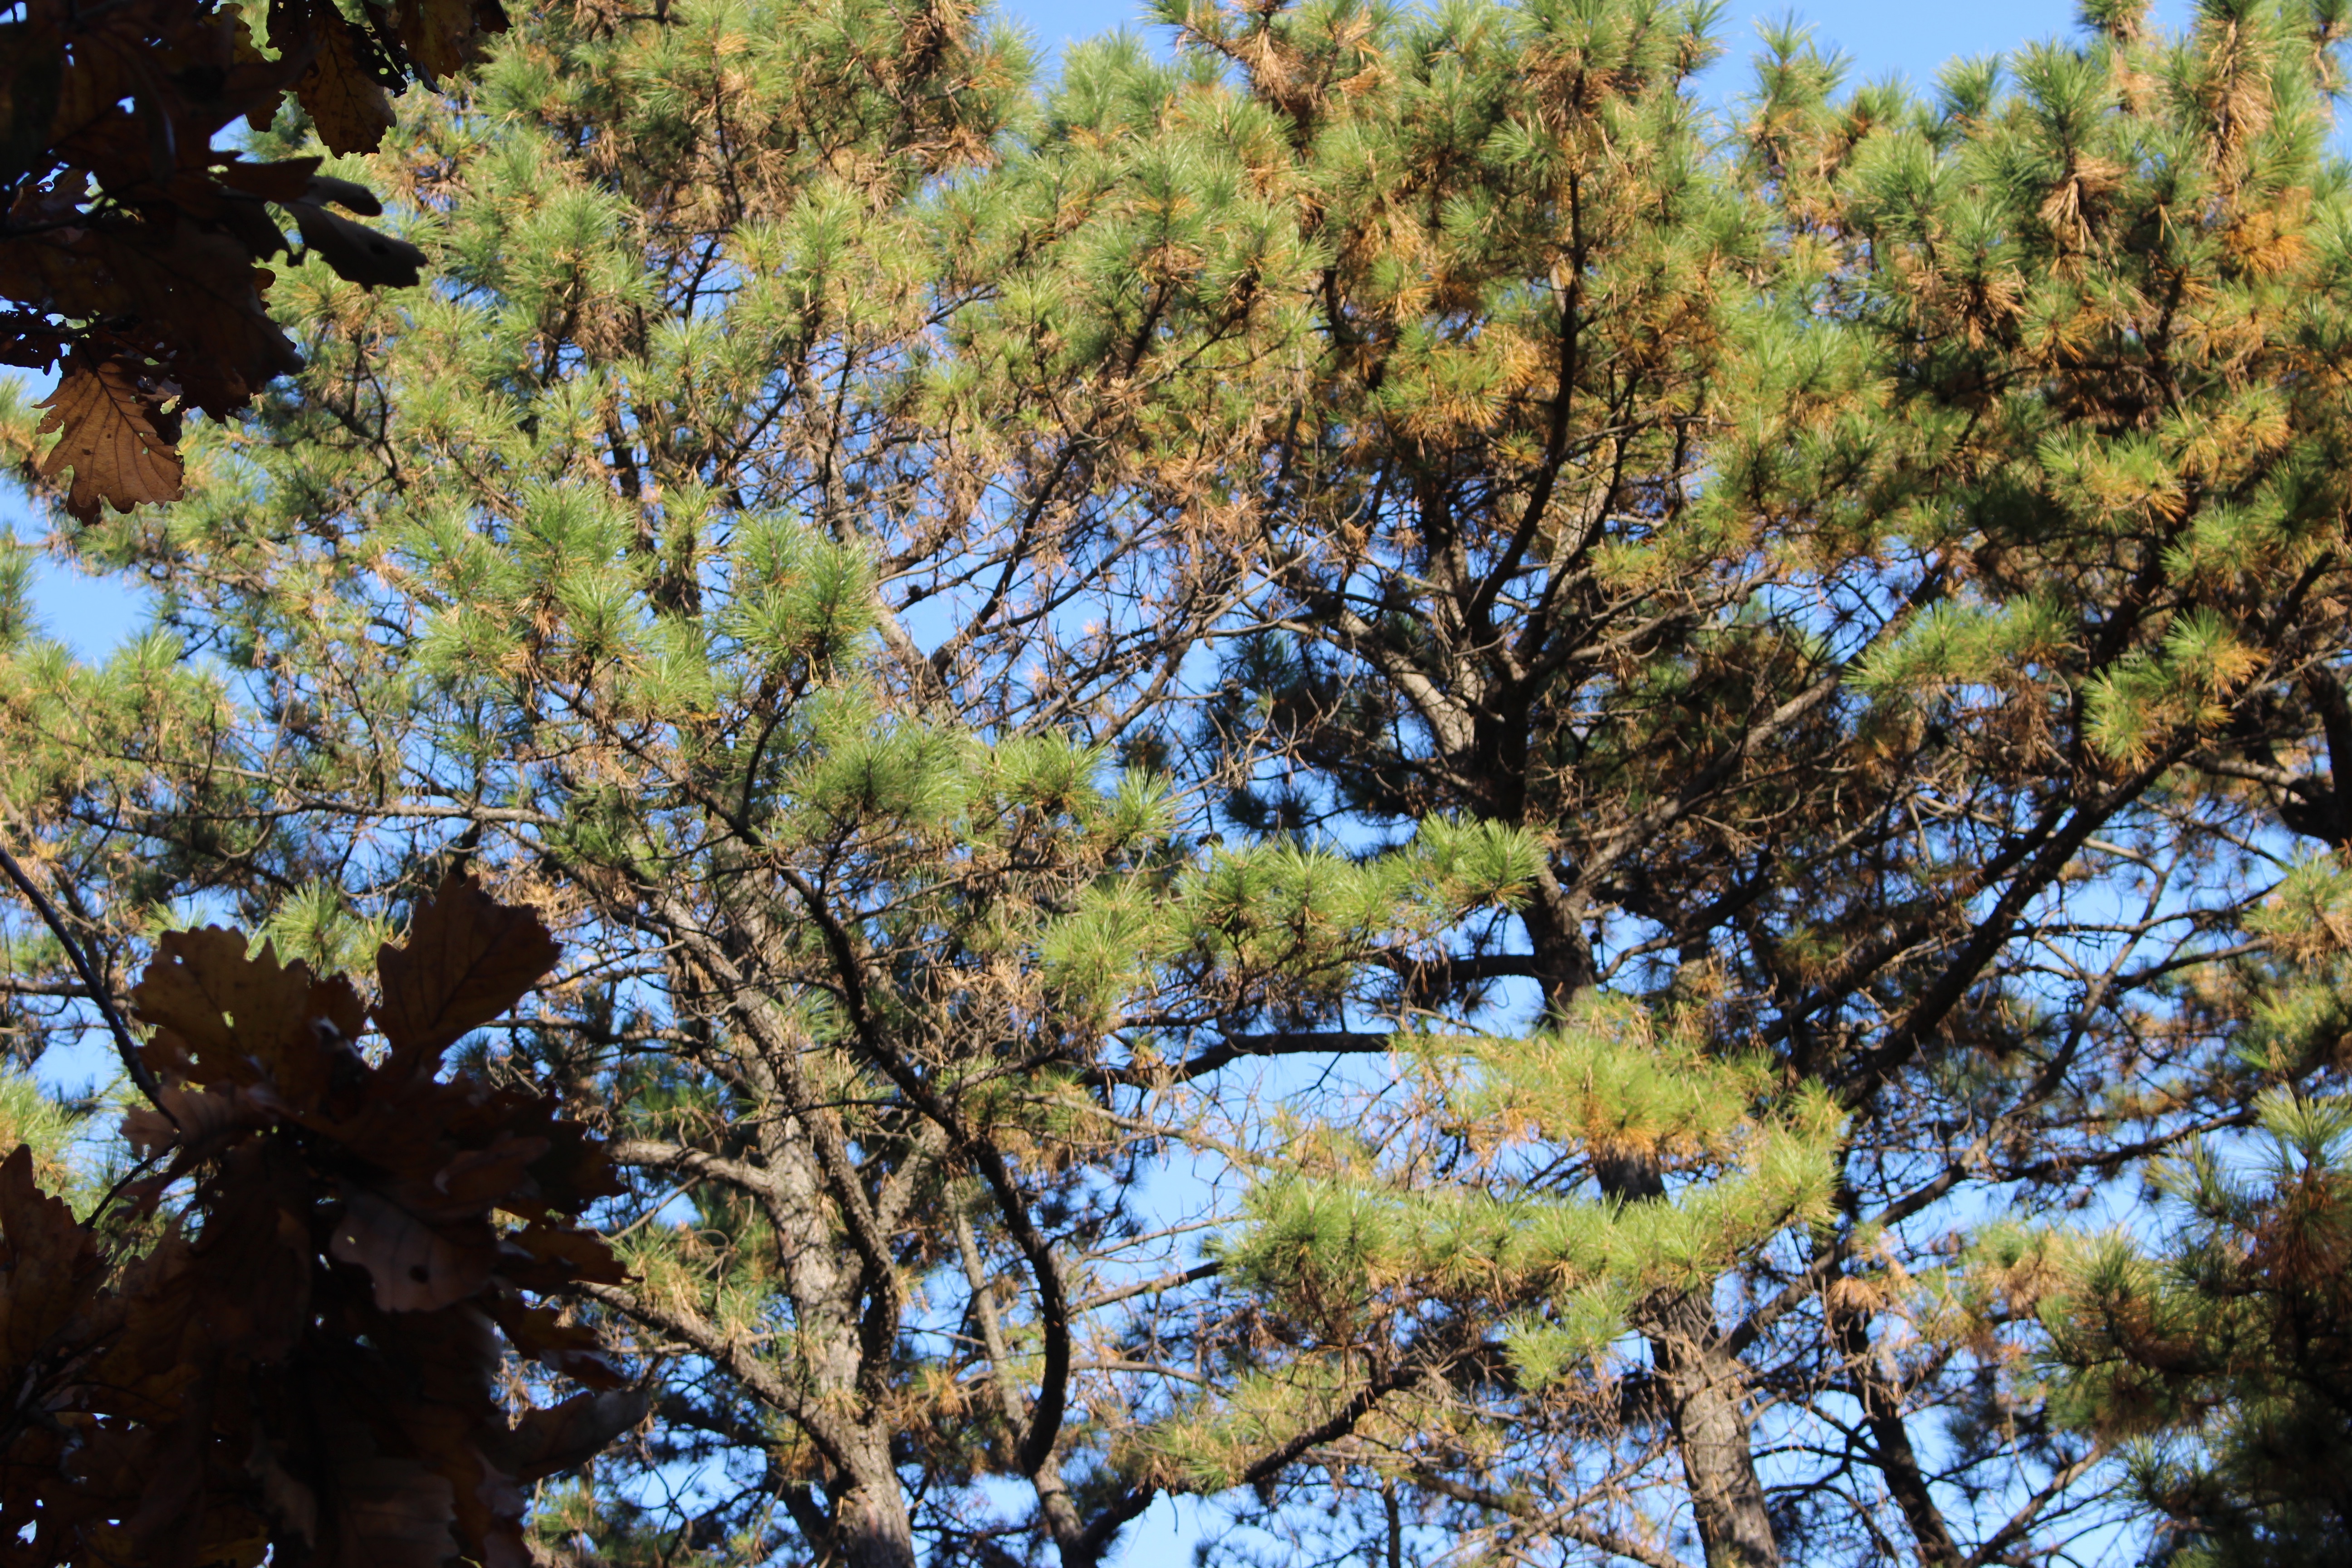
tree, branch, plant, leaf, flower, autumn, season, deciduous, oak, woodland, larch, ecosystem, flowering plant, biome, woody plant, land plant